Argenton-sur-Creuse station

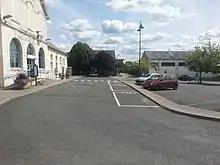
The station forecourt.

The station is served by the J, K, L and N routes of the Centre-Val de Loire inter-city transport network and by Route 1.3 of the TER Centre-Val de Loire coach network.